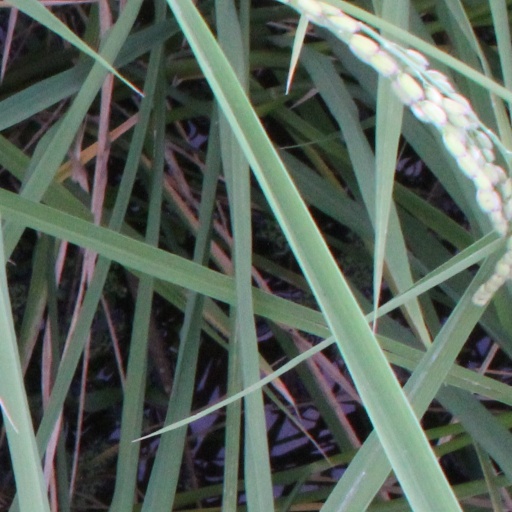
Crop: rice